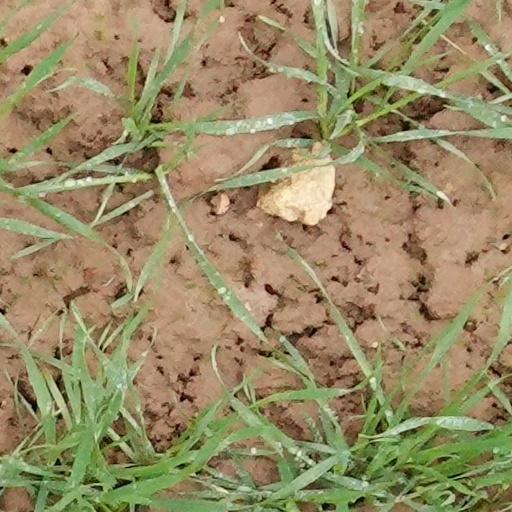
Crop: wheat